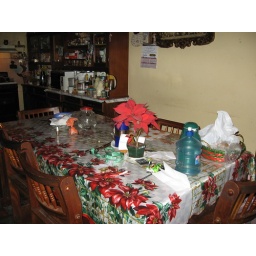
The table I eat every meal at. I sit in the chair right hiding behind the poinsetta. Yes, still Christmas here.